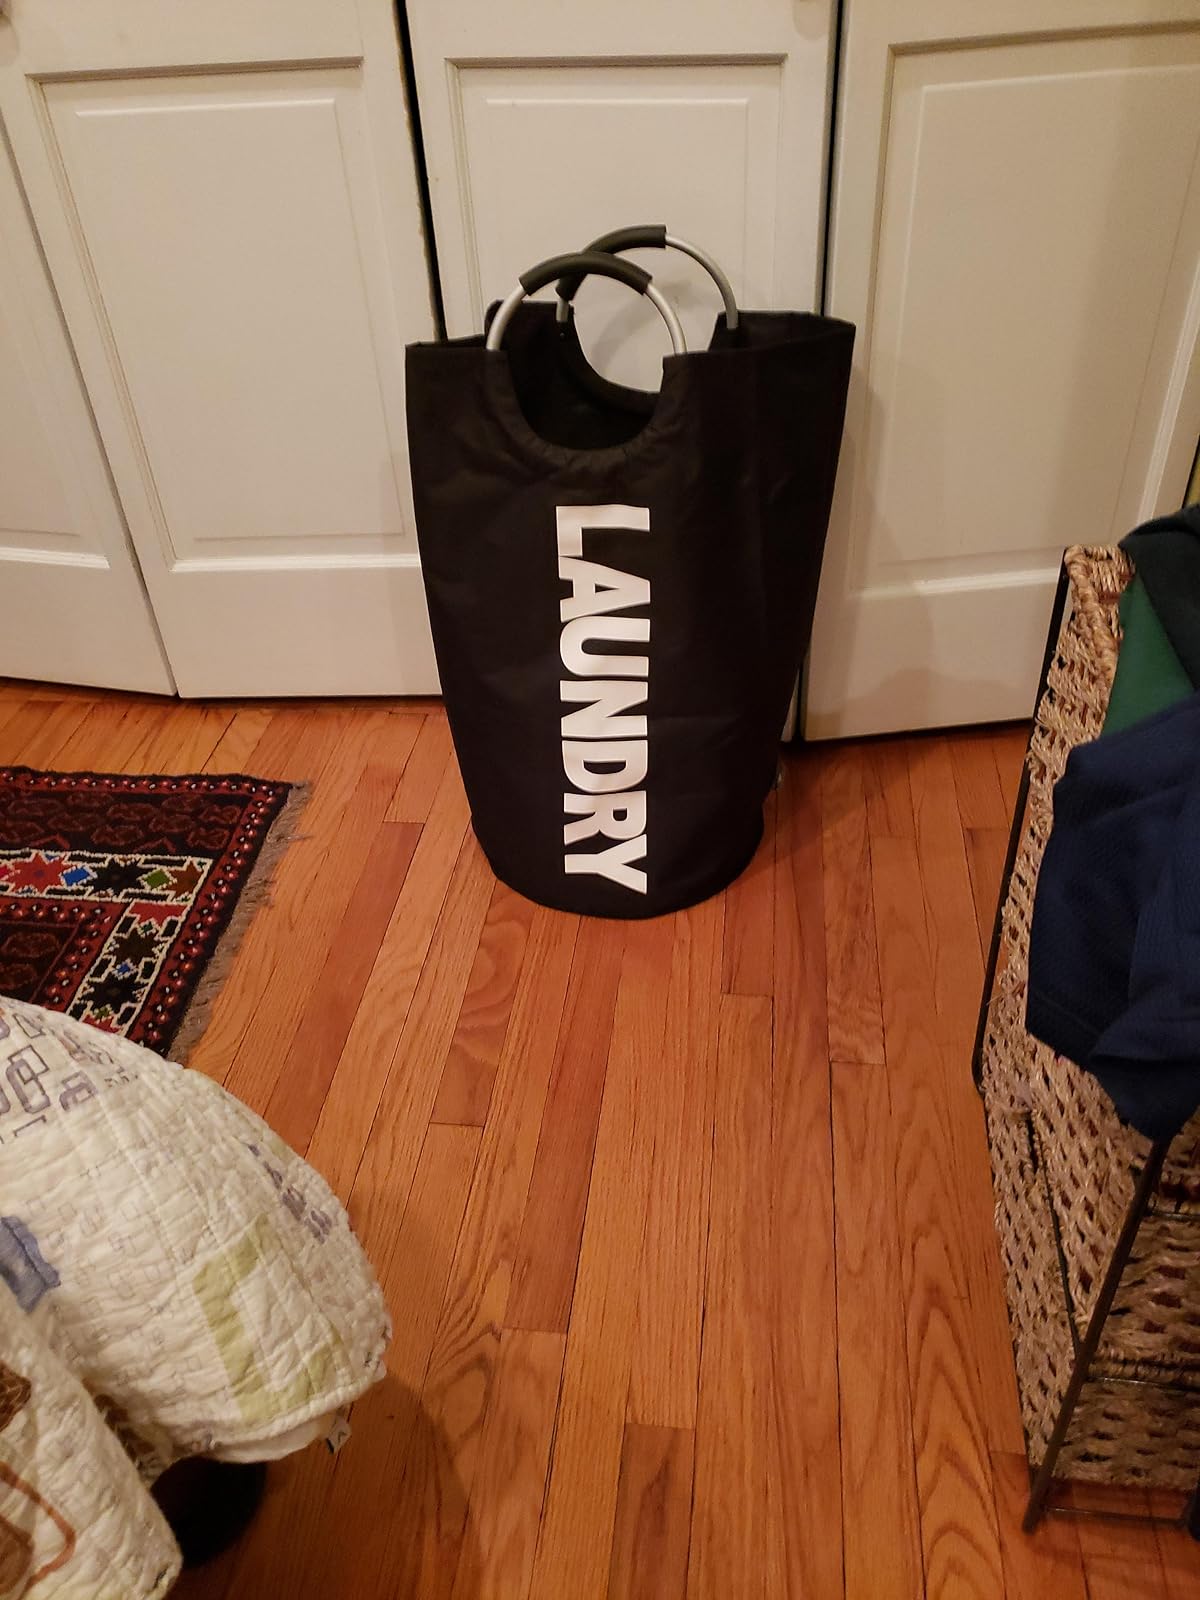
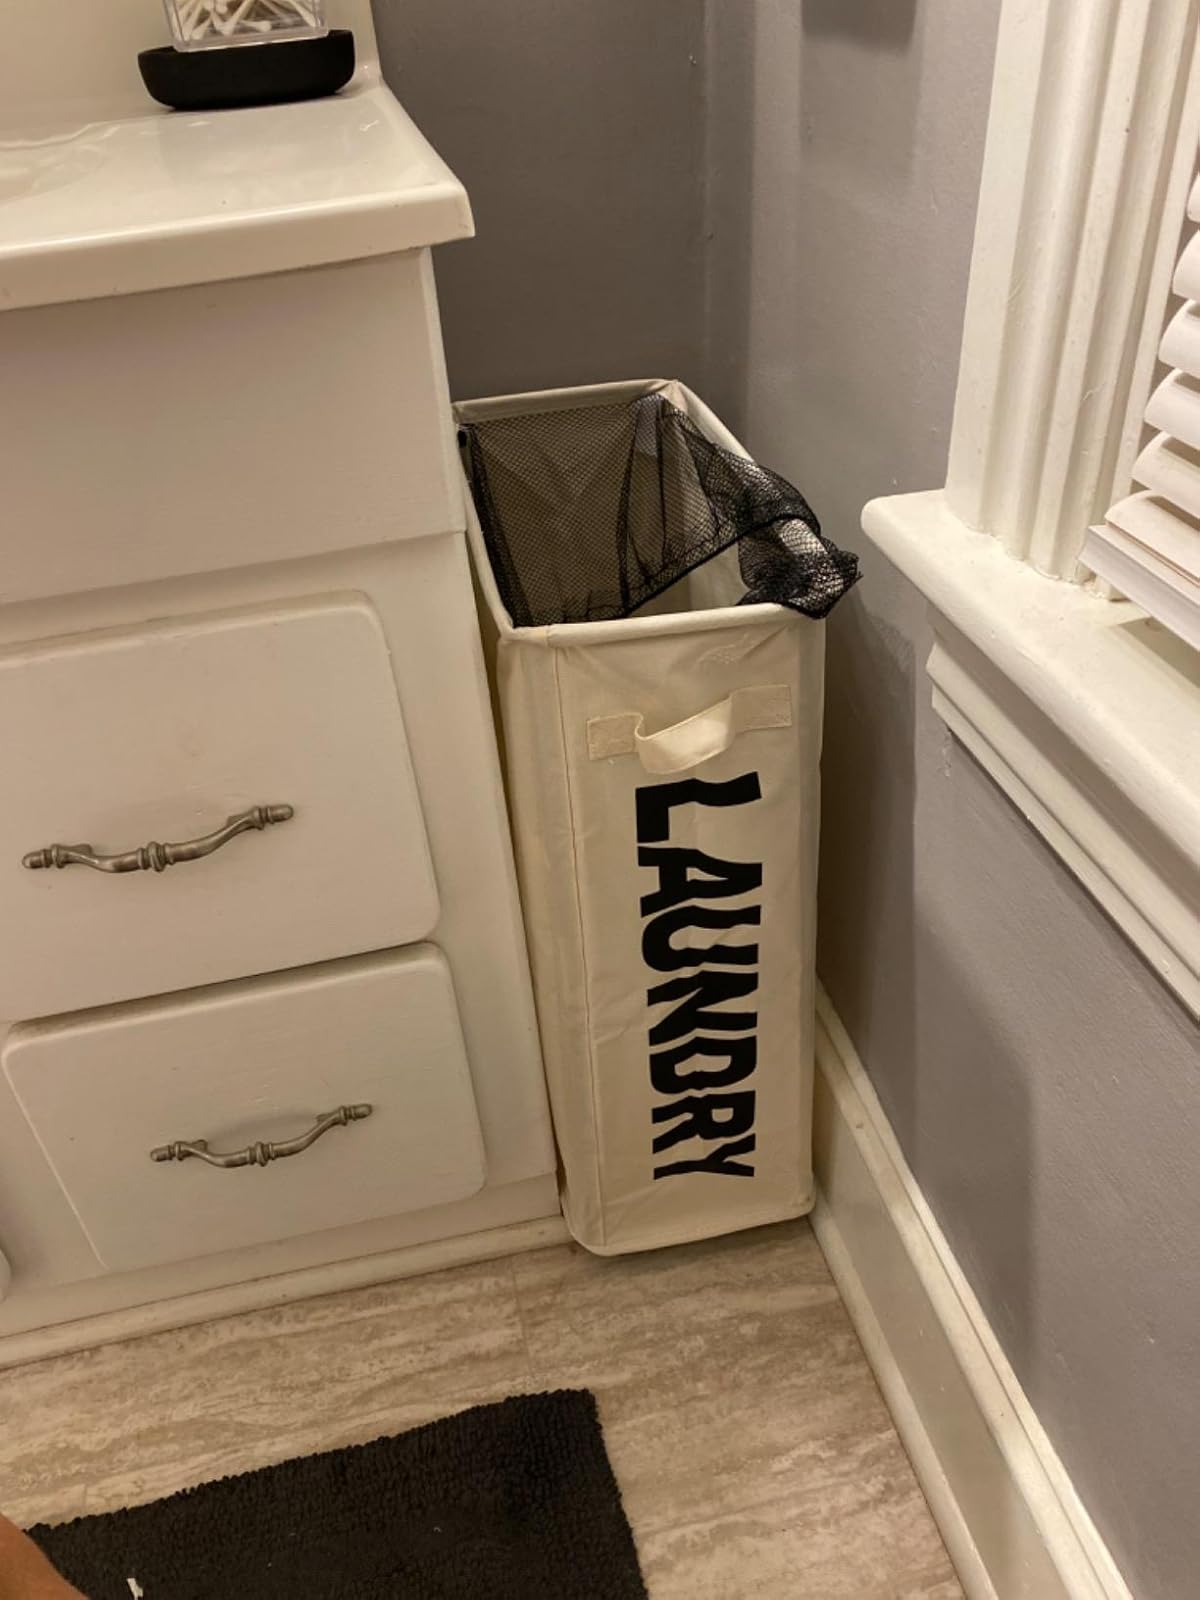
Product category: items_hamper
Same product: no